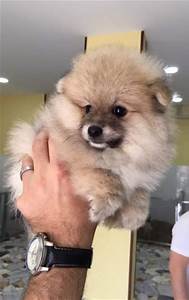
Label: cane